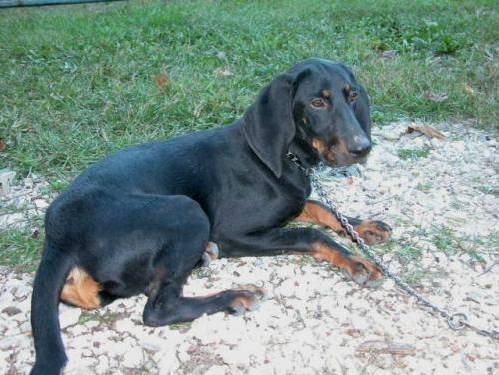
dog